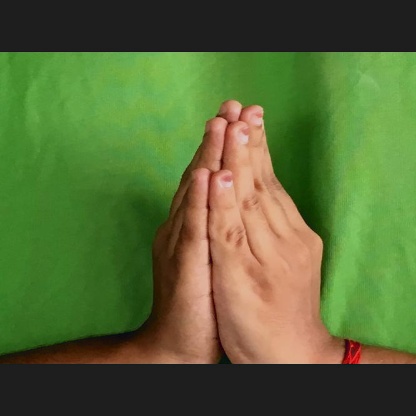
Mudra: Anjali